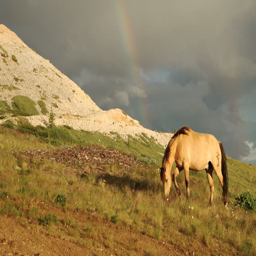
draft horses graze in the fading light